Formula One drivers from Argentina

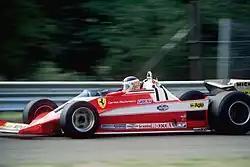
Carlos Reutemann driving a Ferrari in 1978 at Watkins Glen in the eastern United States

Carlos Reutemann is the most recent Argentine race winner to ascend the top of the podium at the 1981 Belgian Grand Prix. That victory in Belgium was the last in a career that included 12 race wins. He achieved four first-place finishes for Ferrari in 1978 and ultimately finished third in the championship. 1981 was his last complete season and Reutemann, driving for Williams, finished as runner-up in the Drivers' Championship. The following year started with a second place at the South African Grand Prix but he would only last one more race before leaving Williams and quitting the sport amidst speculation of dissension between him and the team. Team mate Keke Rosberg went on to win the championship. In the "Autosport" vote Reutemann was placed 34th in the list of greatest ever F1 drivers. He is one of only a small number of racers who qualified in pole position at their debut race, and also has the most third-place finishes of any driver. Reutemann went on to have a career in politics, governing Argentina's Santa Fe province.